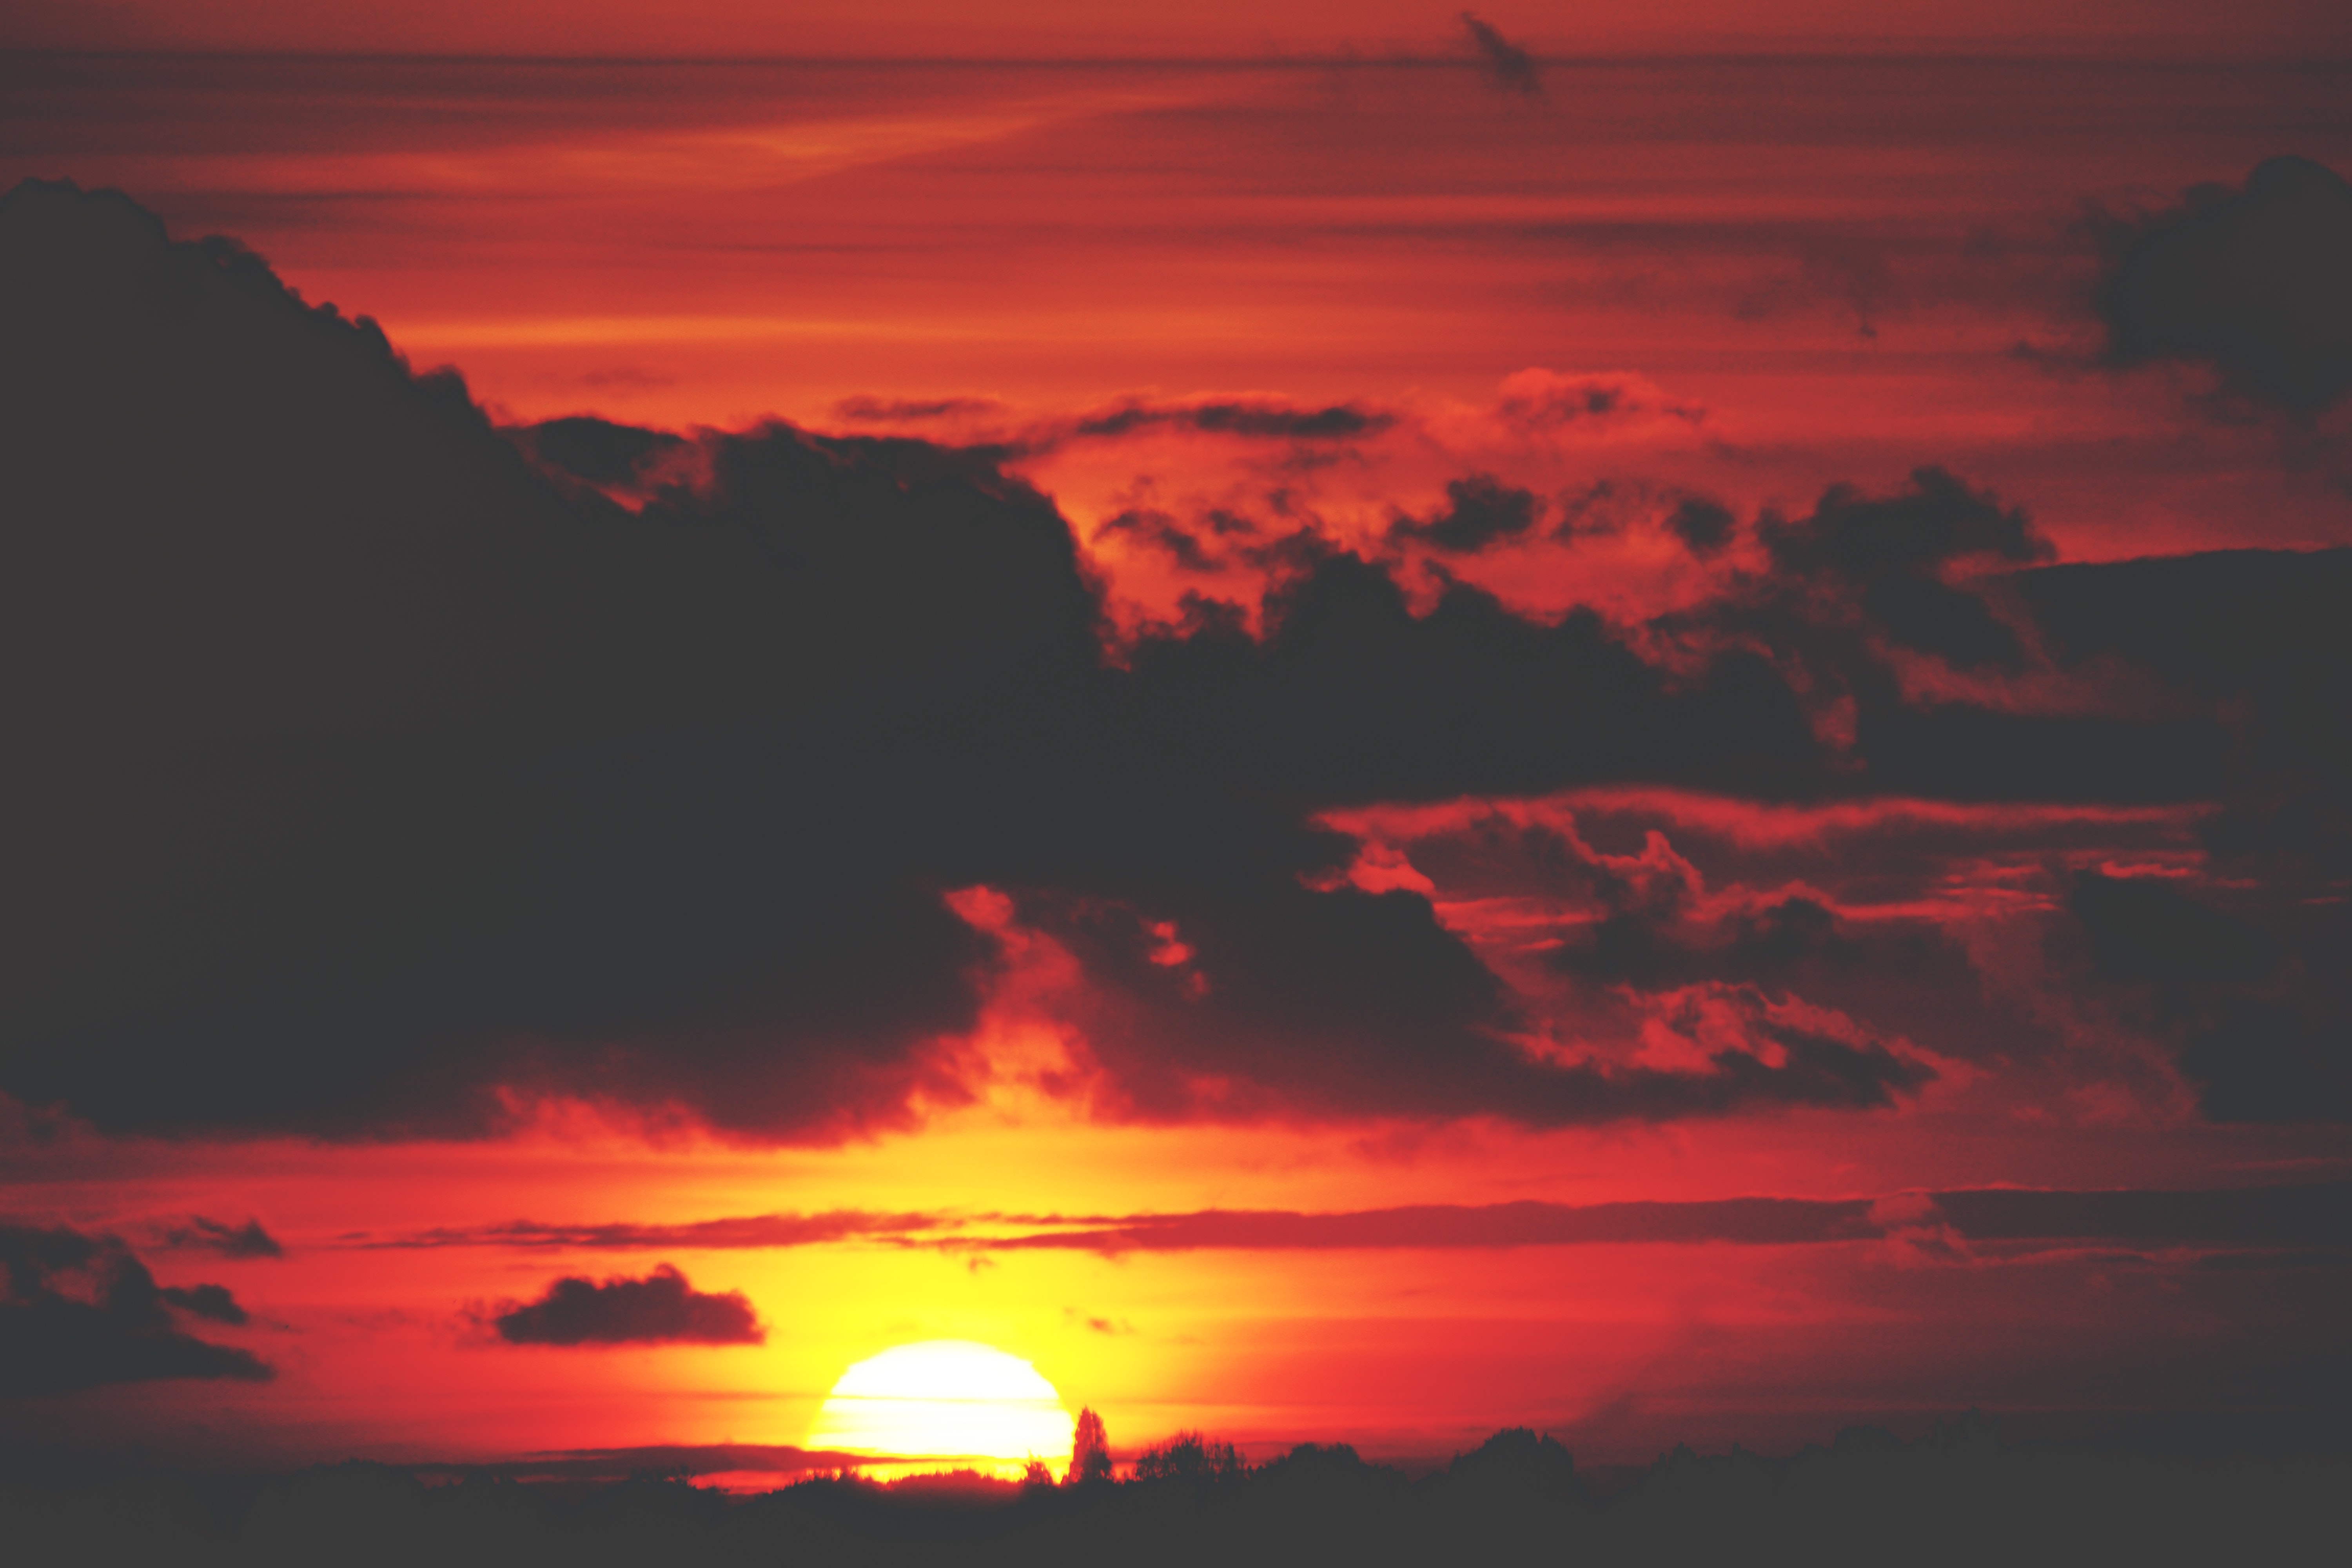
sky, afterglow, red sky at morning, sunset, sunrise, cloud, red, horizon, evening, dusk, orange, atmospheric phenomenon, morning, sun, atmosphere, calm, heat, ecoregion, geological phenomenon, celestial event, dawn, cumulus, sunlight, tree, landscape, meteorological phenomenon, sea, astronomical object, sound